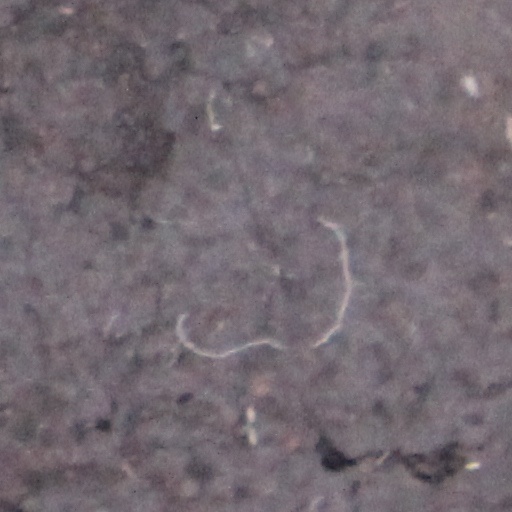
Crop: wheat